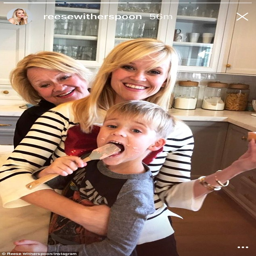
baking buddies : actor baked up a storm with her family on thursday